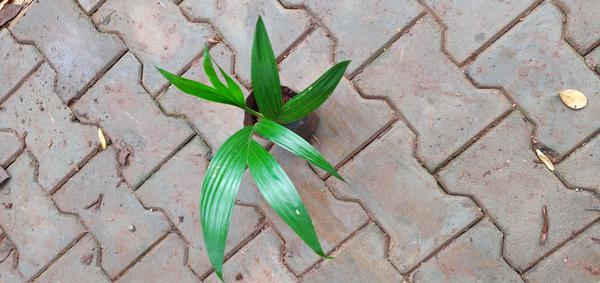
Plant: Betel_Nut